Middle Magdalena Valley

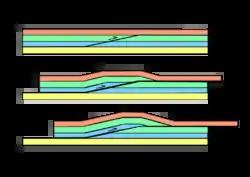
Schematic illustration of folds produced by thrust faults

Faulting in the Middle Magdalena Basin is primarily reverse and thrust faulting. Reverse faulting is high angle in the west and low angle in the eastern and central areas of the basin with normal faults also developing along the eastern margin. These thrust faults formed from thrusting from the eastern margin of the Central Ranges in the Eocene and the western margin of the Eastern Ranges in the Miocene. The major thrust faults in the Middle Magdalena Basin include the Infantas Thrust, La Salina Thrust, and Cantagallo Thrust. The basin is structurally bounded by the Palestina Fault, a dextral strike-slip fault system, in the west and the Bucaramanga-Santa Marta Fault, a sinistral strike-slip system, in the east.